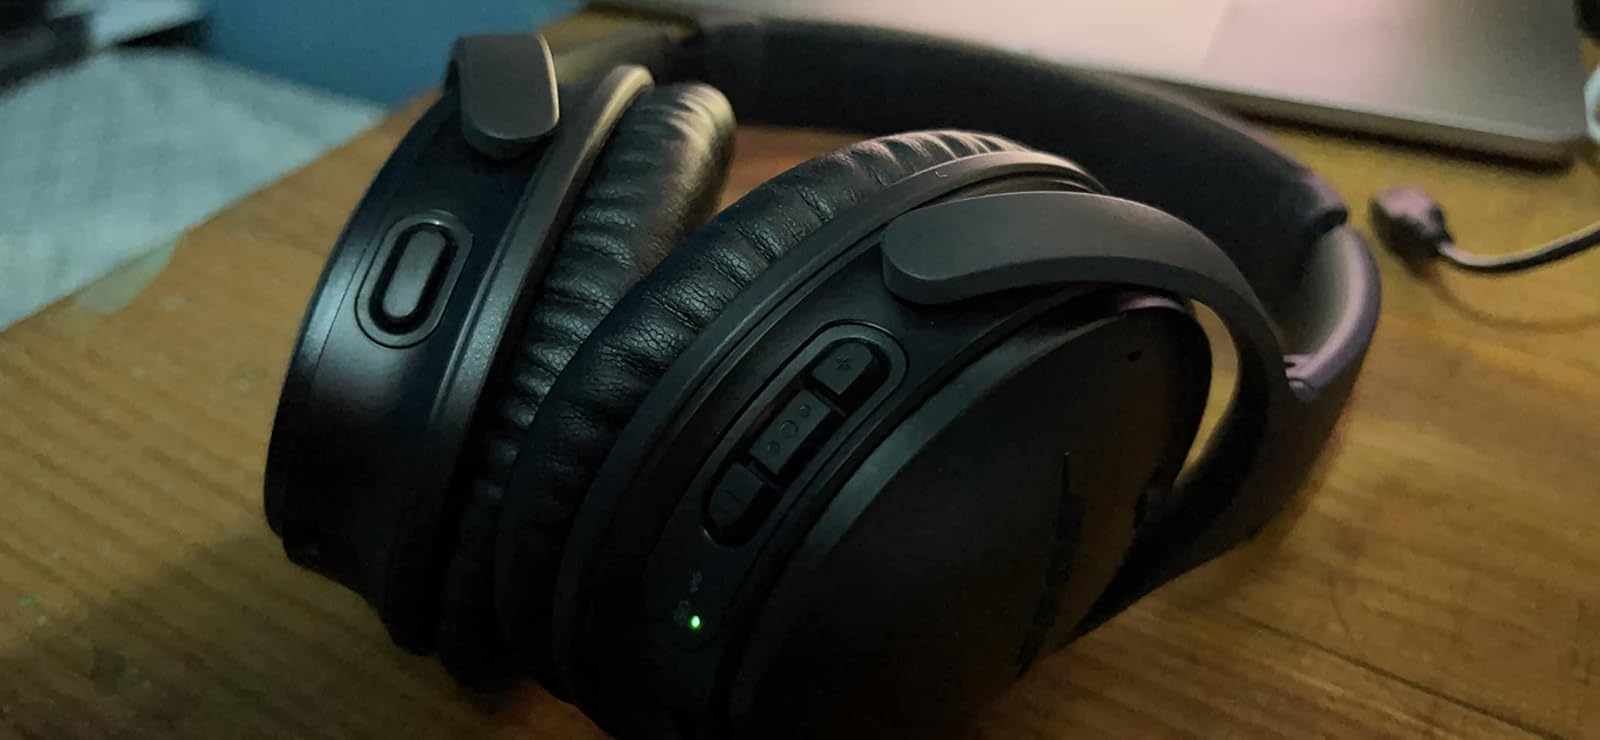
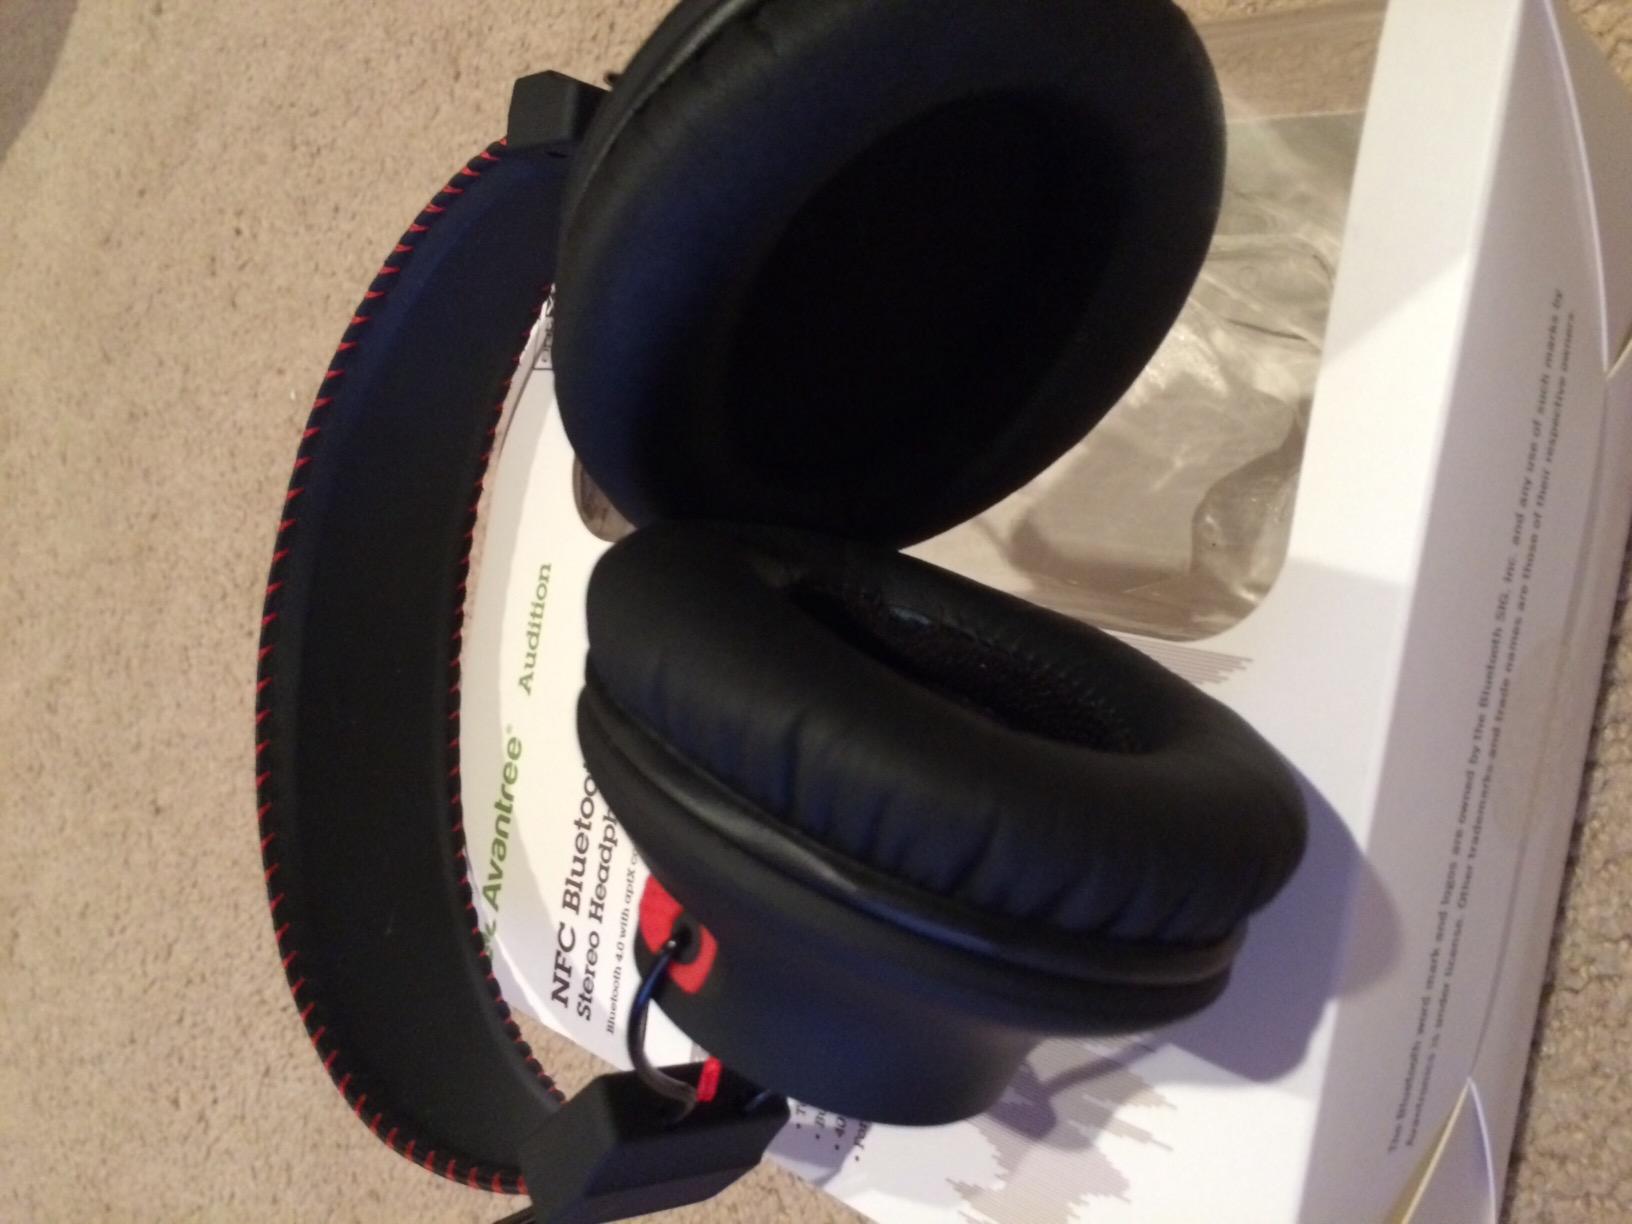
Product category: headphones
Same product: no